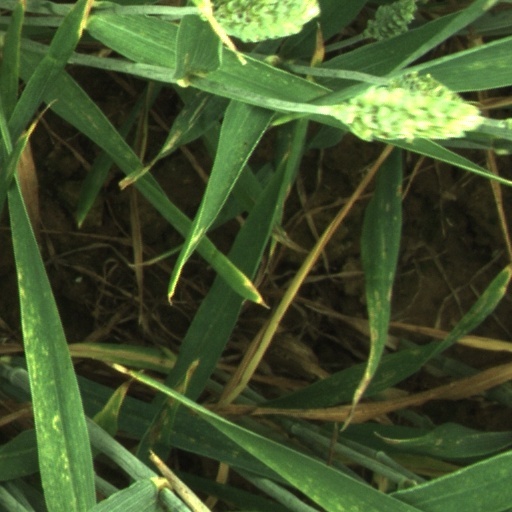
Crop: wheat